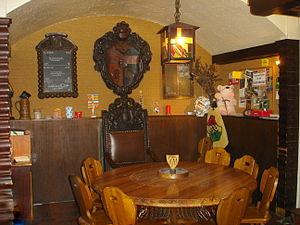
En arpitan, un carnotzet est une petite cave aménagée où l'on stocke et déguste du vin entre amis. Le mot est plus couramment utilisé en Suisse romande, mais il reste aussi dans le patois de Haute-Savoie. Cet endroit de convivialité, à la fois rustique et caché, ne se généralise qu'à partir de 1900 et est un pur produit de « la merveilleuse fabrique de folklores qu’est le XIXᵉ siècle ».